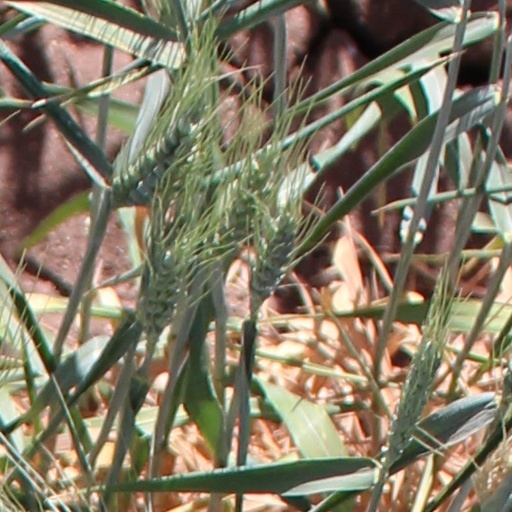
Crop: wheat